Russo-Ukrainian War

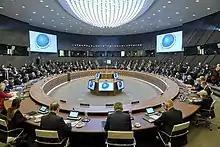
The NATO-Russia Council meets in January 2022 to discuss the 2021–2022 Russo-Ukrainian crisis

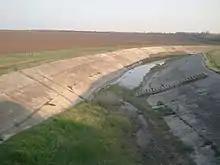
Following Russia's annexation of Crimea, Ukraine blocked the North Crimean Canal, which provided 85% of Crimea's drinking and irrigation water.

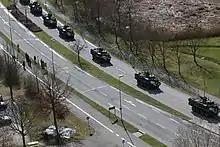
A U.S. Army convoy in Vilseck, Germany during Operation Atlantic Resolve, NATO's efforts to reassert its military presence in central and eastern Europe that began in April 2014.

The Battle of Avdiivka erupted on 29 January 2017 and lasted for several days. It saw the biggest and deadliest clashes in over a year, with more than thirty people killed and heavy artillery barrages. It began hours after newly-elected US president Donald Trump spoke by telephone with the Russian president Putin. Some in the Ukrainian government believed the Russian-backed rebels were emboldened by Trump's election. Kostiatyn Yeliseieiv, deputy head of the Ukrainian presidential administration, said it was "a test from the Russian side, of the reaction of the new American administration".